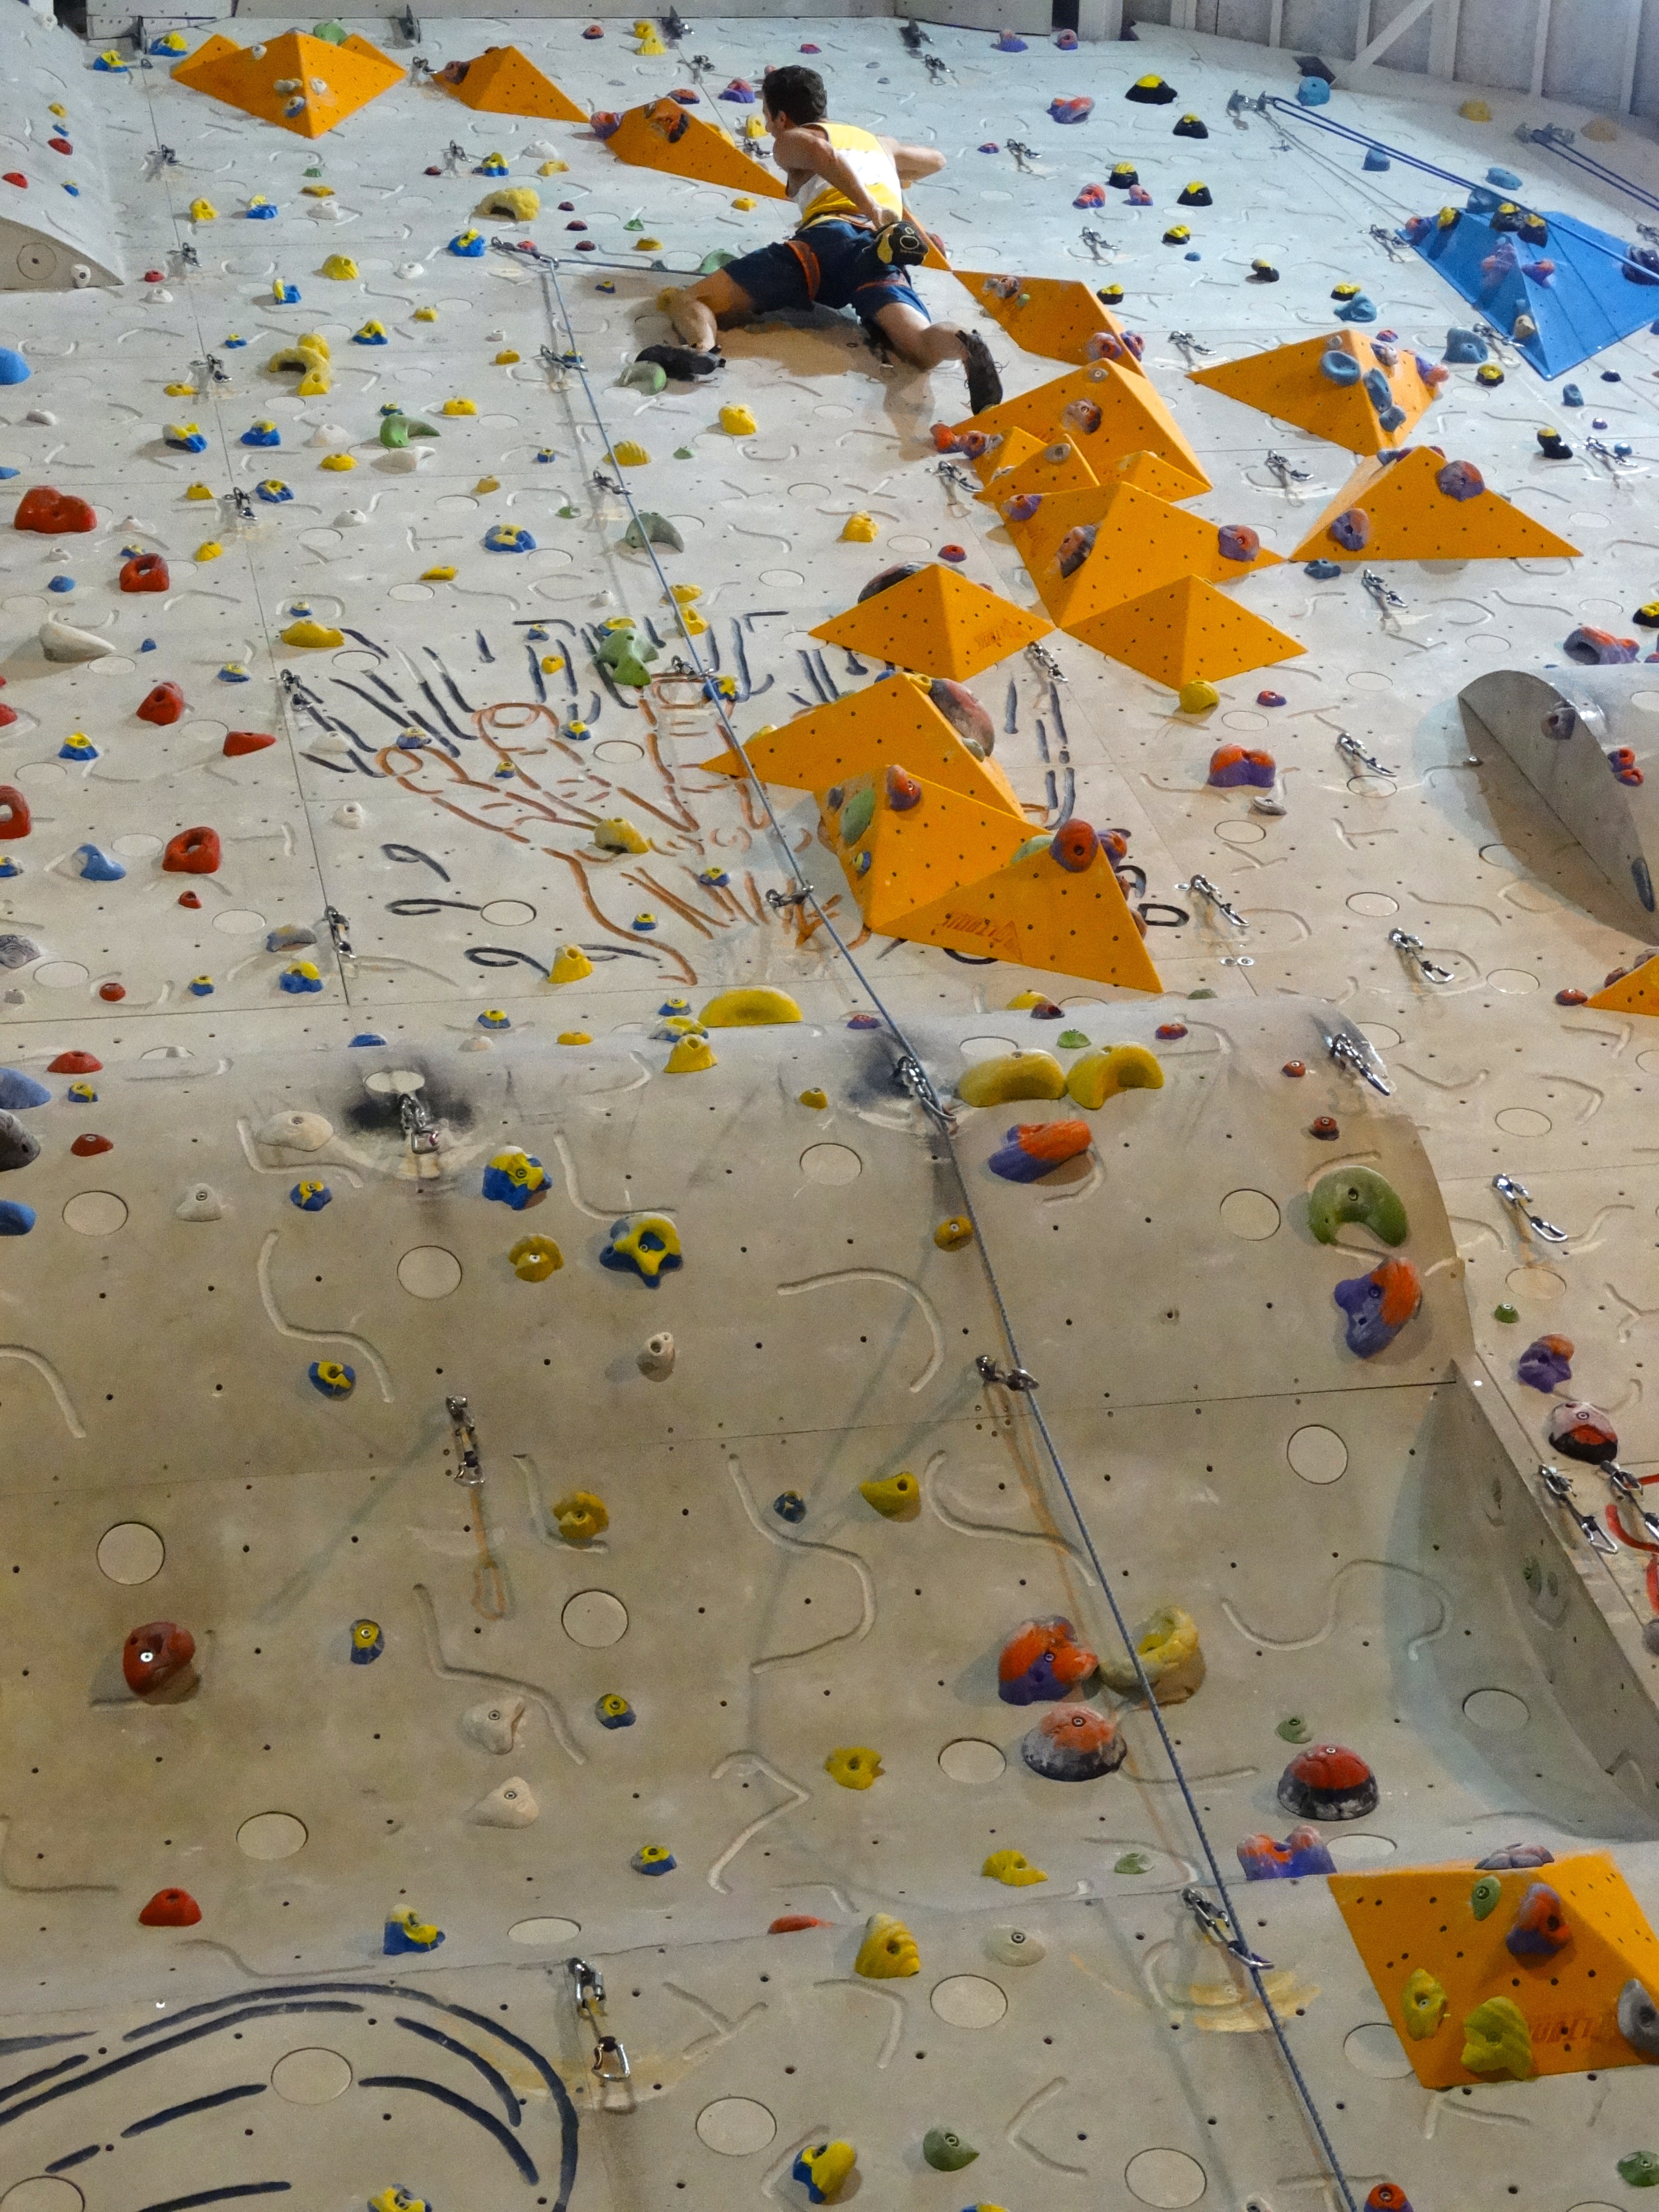
rope, adventure, recreation, climbing, rock climbing, skill, material, climb, art, sports, endurance, access, upgrade, climbing wall, climbing rope, outdoor recreation, climbing belt, climbing shoes